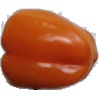
Label: orange_pepper